Gayndah Racecourse

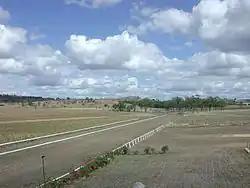
Gayndah Racecourse

Gayndah Racecourse is a heritage-listed racecourse at Fisher Avenue, Gayndah, North Burnett Region, Queensland, Australia. It was built . It is also known as Gayndah Race Track. It was added to the Queensland Heritage Register on 12 September 2005.